Khmelnytsky pogroms

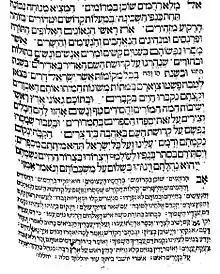
""El Maleh Rahamim"" in memory of the victims of the massacres of 1096 and the massacres of the Cossack riots.

One of the victims of the landowners was a local junior nobleman named Bogdan Khmelnytsky. In early 1647, his property and his intended fiancé were taken (and according to a single report, his ten-year-old son was murdered) by Daniel Czaplinski, apparently the deputy of the magnate Alexander Koniecpolski. When Khmelnytsky received no response from the courts, a great rebellion began to develop, one which was much larger than the previous ones.